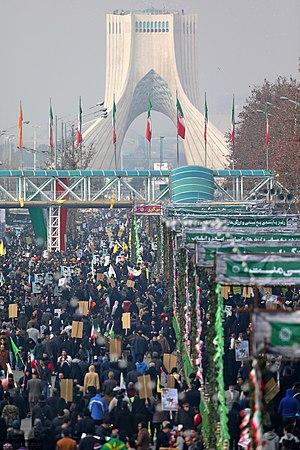
En Iran, la marche du 22 Bahman célèbre le jour de la victoire de la révolution iranienne survenu le 11 février 1979. C'est le dernier jour de la Décade de Fajr.